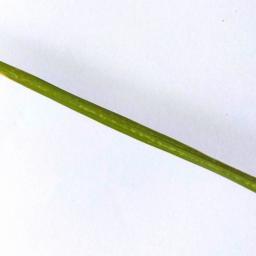
Label: Rice___Healthy